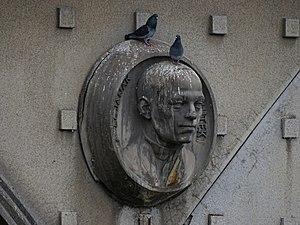
Pavel Janák est un architecte et un urbaniste tchèque, théoricien du rondocubisme.